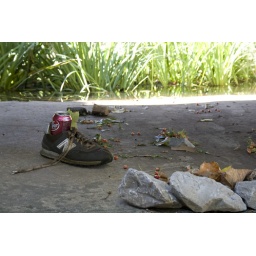
A random shoe surrounded by berries under the bridge at Potters Lake with a Dr. Pepper.